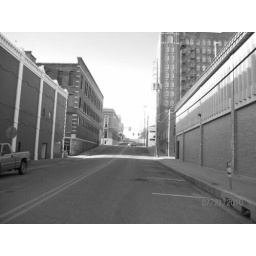
side street by our building